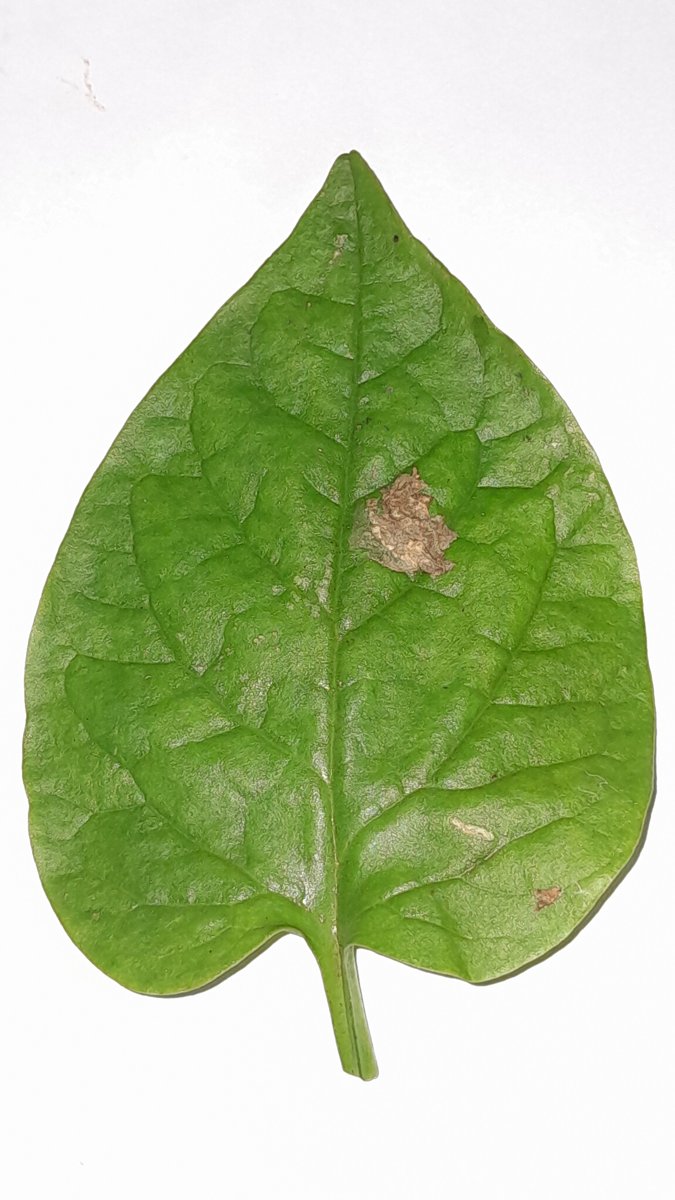
Label: Healthy-Leaf